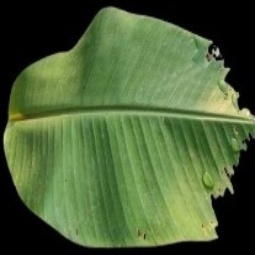
Label: Healthy